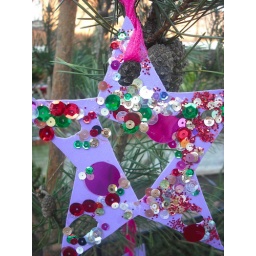
a lovingly decorated christmas tree was found lying in the street in romsey